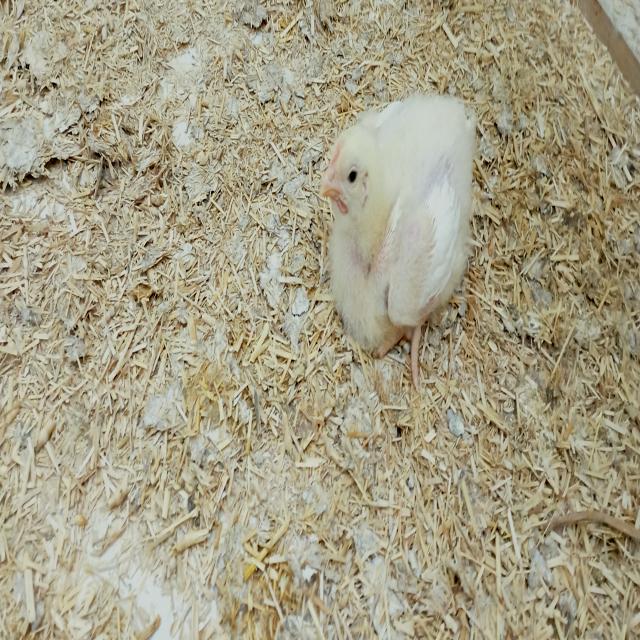
Weight: 534 g